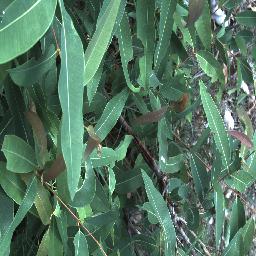
Label: negative